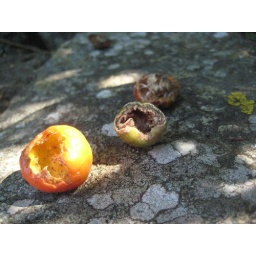
On the shore rocks below Jim's house in Camden.